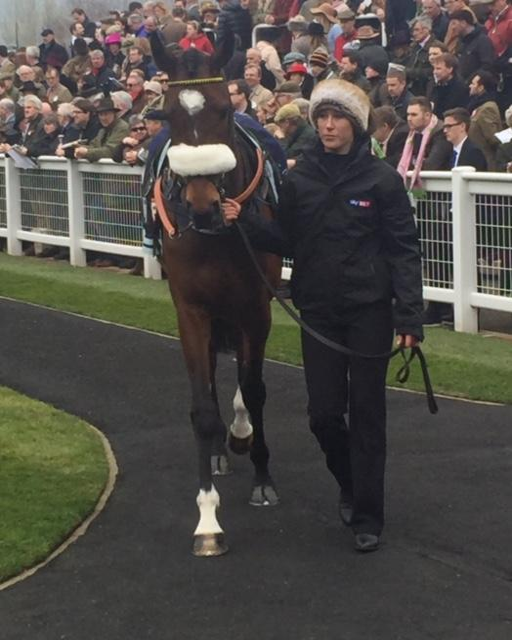
monk in the paddock before the race